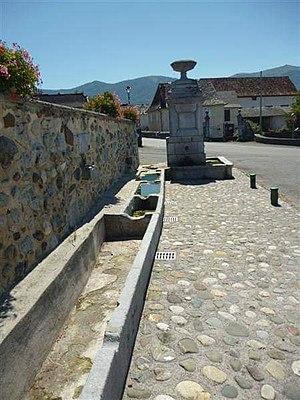
La fontaine se trouve en face de la mairie. Autrefois, il y avait, également, un lavoir.
Buzy est une commune française, située dans le département des Pyrénées-Atlantiques en région Nouvelle-Aquitaine.